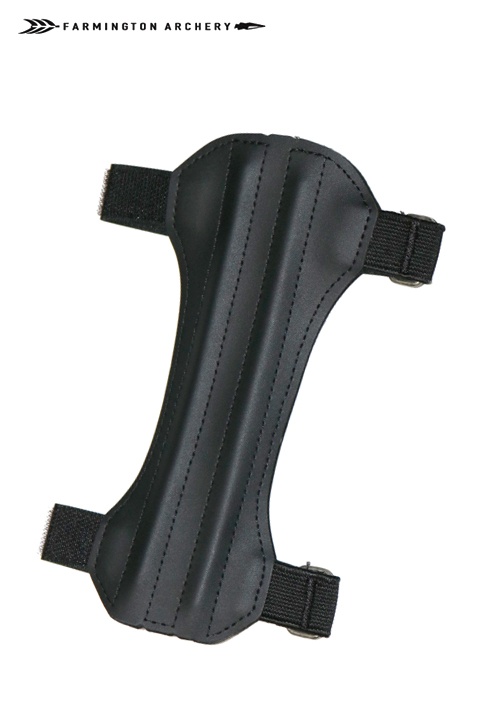
Farmington Archery 7" Leather Adjustable Armguard
High grade 7" Leather arm guard Adjustable velcro arm straps Fully wearable and comfortably made One size fits all Durable arm guard for archery Suitable both for right or left hand shooters Color : Black
Brand: Farmington
Category: Sporting Goods > Outdoor Recreation > Hunting & Shooting > Archery > Archery Accessories > Archery Armguards